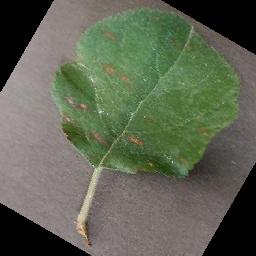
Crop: apple
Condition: cedar_rust